Franklin McCain

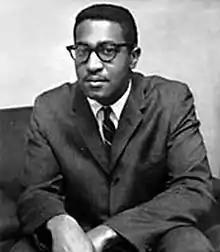
McCain

Franklin Eugene McCain (January 3, 1941 – January 9, 2014) was an American civil rights activist and member of the Greensboro Four. McCain, along with fellow North Carolina A&T State University students Ezell Blair Jr., Joseph McNeil and David Richmond, staged a sit-in protest at the Woolworth lunch counter in Greensboro, North Carolina, on February 1, 1960, after they were refused service due to the color of their skin. Their actions were credited with launching the Greensboro sit-ins, a massive protest across state lines involving mostly students who took a stand against discrimination in restaurants and stores by refusing to leave when service was denied to them. The sit-ins successfully brought about the reversal of Woolworth's policy of racial segregation in their southern stores, and increased national sentiment to the fight of African-Americans in the south.